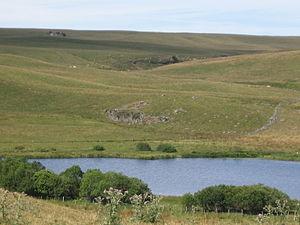
Lac de Souveyrols
L’Évangile du serpent est un thriller écrit par Pierre Bordage, publié par le Diable Vauvert en 2001. Relecture moderne des Évangiles, il raconte le parcours de Vaï Ka'i, un prophète doué de facultés de guérison, à travers le récit de quatre personnes qui le côtoient : Mathias, Marc, Lucie et Yann. Vaï Ka'i met en péril le modèle de vie de la civilisation occidentale et il devient « l'homme à abattre » pour les dirigeants politiques, religieux et financiers français.
L'Aubrac est un haut plateau volcanique et granitique français situé dans le centre-sud du Massif central et aux confins des trois départements de l'Aveyron, du Cantal et de la Lozère. Il présente des ressemblances avec le Cézallier et on peut le rattacher comme lui aux hautes terres d'Auvergne. Il est bordé au nord-ouest par les monts du Cantal, à l'est par la Margeride et au sud par les plateaux calcaires des Grands Causses.
Le lac de Souverols, ou lac de Souveyrols, est un des nombreux lacs glaciaires de l'Aubrac, situé en Lozère. Il est le plus petit des quatre lacs les plus connus d'Aubrac, avec ceux de Born, de Saint-Andéol et des Salhiens.